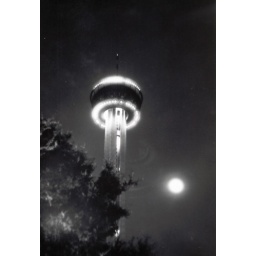
Another view in black and white of the tower.